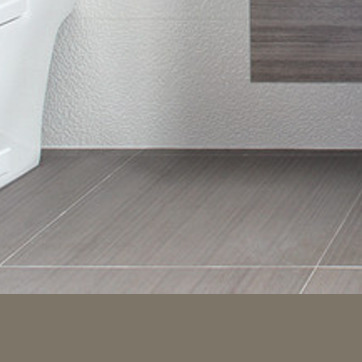
Material: tile